Wisewood

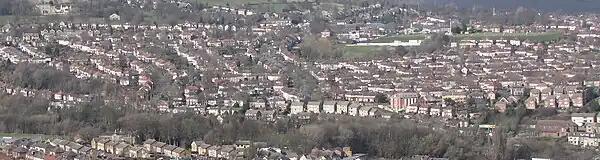
Wisewood seen from Walkley Bank to the south-east

The original location of Wisewood was in the Loxley valley just before the river reached Malin Bridge and it is still shown as such on the 1:25,000 scale Ordnance Survey map. The former industrial sites of "Wisewood Forge" and "Wisewood Rolling Mills" are situated in the Loxley valley as is Wisewood Cemetery. However, the name was adopted for a new housing estate built in the early 1930s higher up the hillside and overlooking the valley. People have questioned over the years why the estate was called Wisewood when it was closer to Wadsley. The houses on the lower part of the estate are close to the original location of Wisewood.